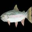
Label: trout